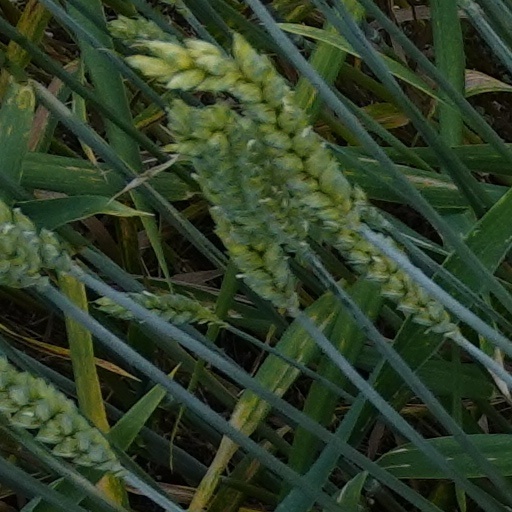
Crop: wheat